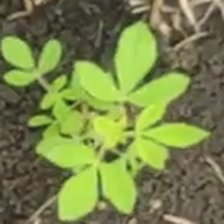
Weed species: Sicklepod_(Senna obtusifolia)